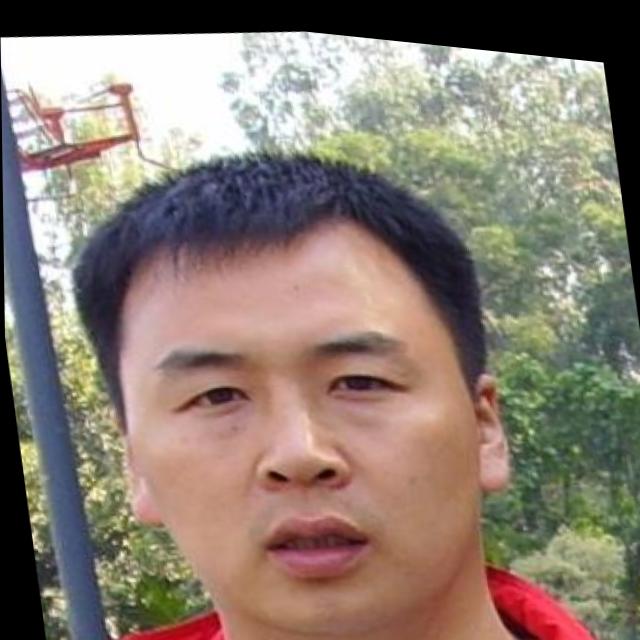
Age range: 21-44